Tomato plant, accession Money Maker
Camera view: tilt-top (135 deg); turntable rotation: 120 degrees
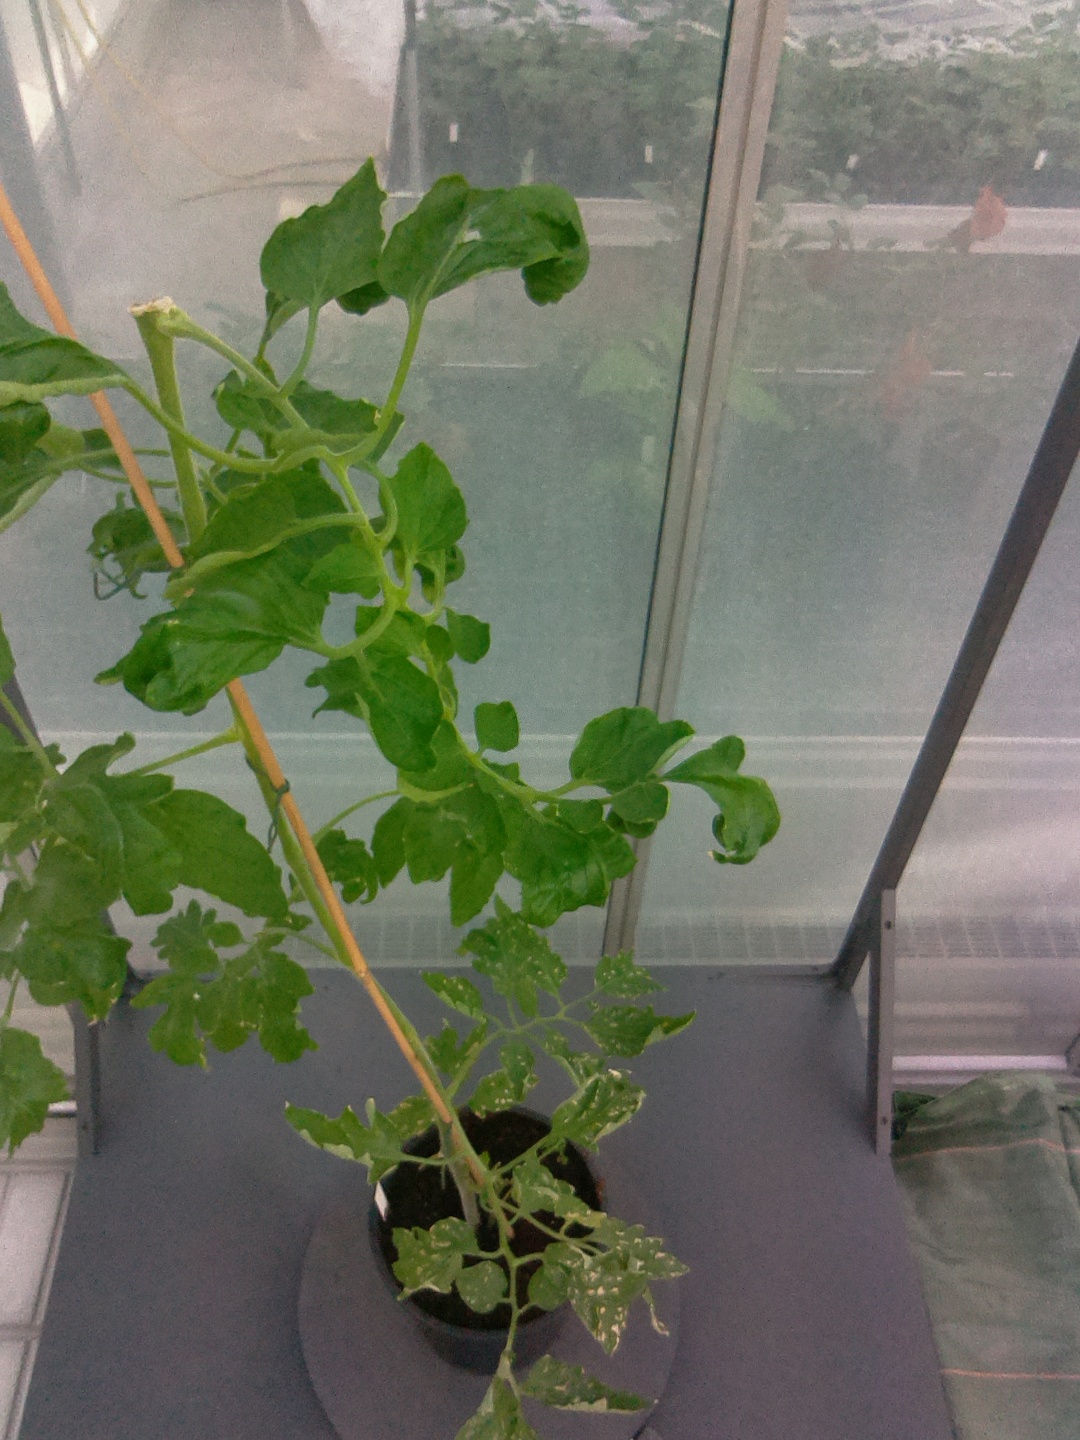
BBCH growth stage 52: 2 inflorescences visible